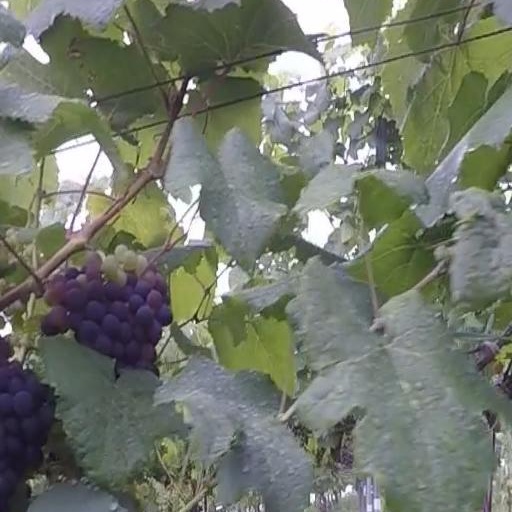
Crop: grape